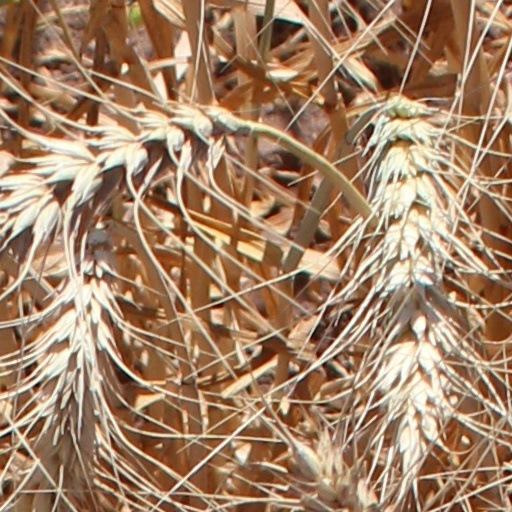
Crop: wheat